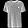
Label: T - shirt / top